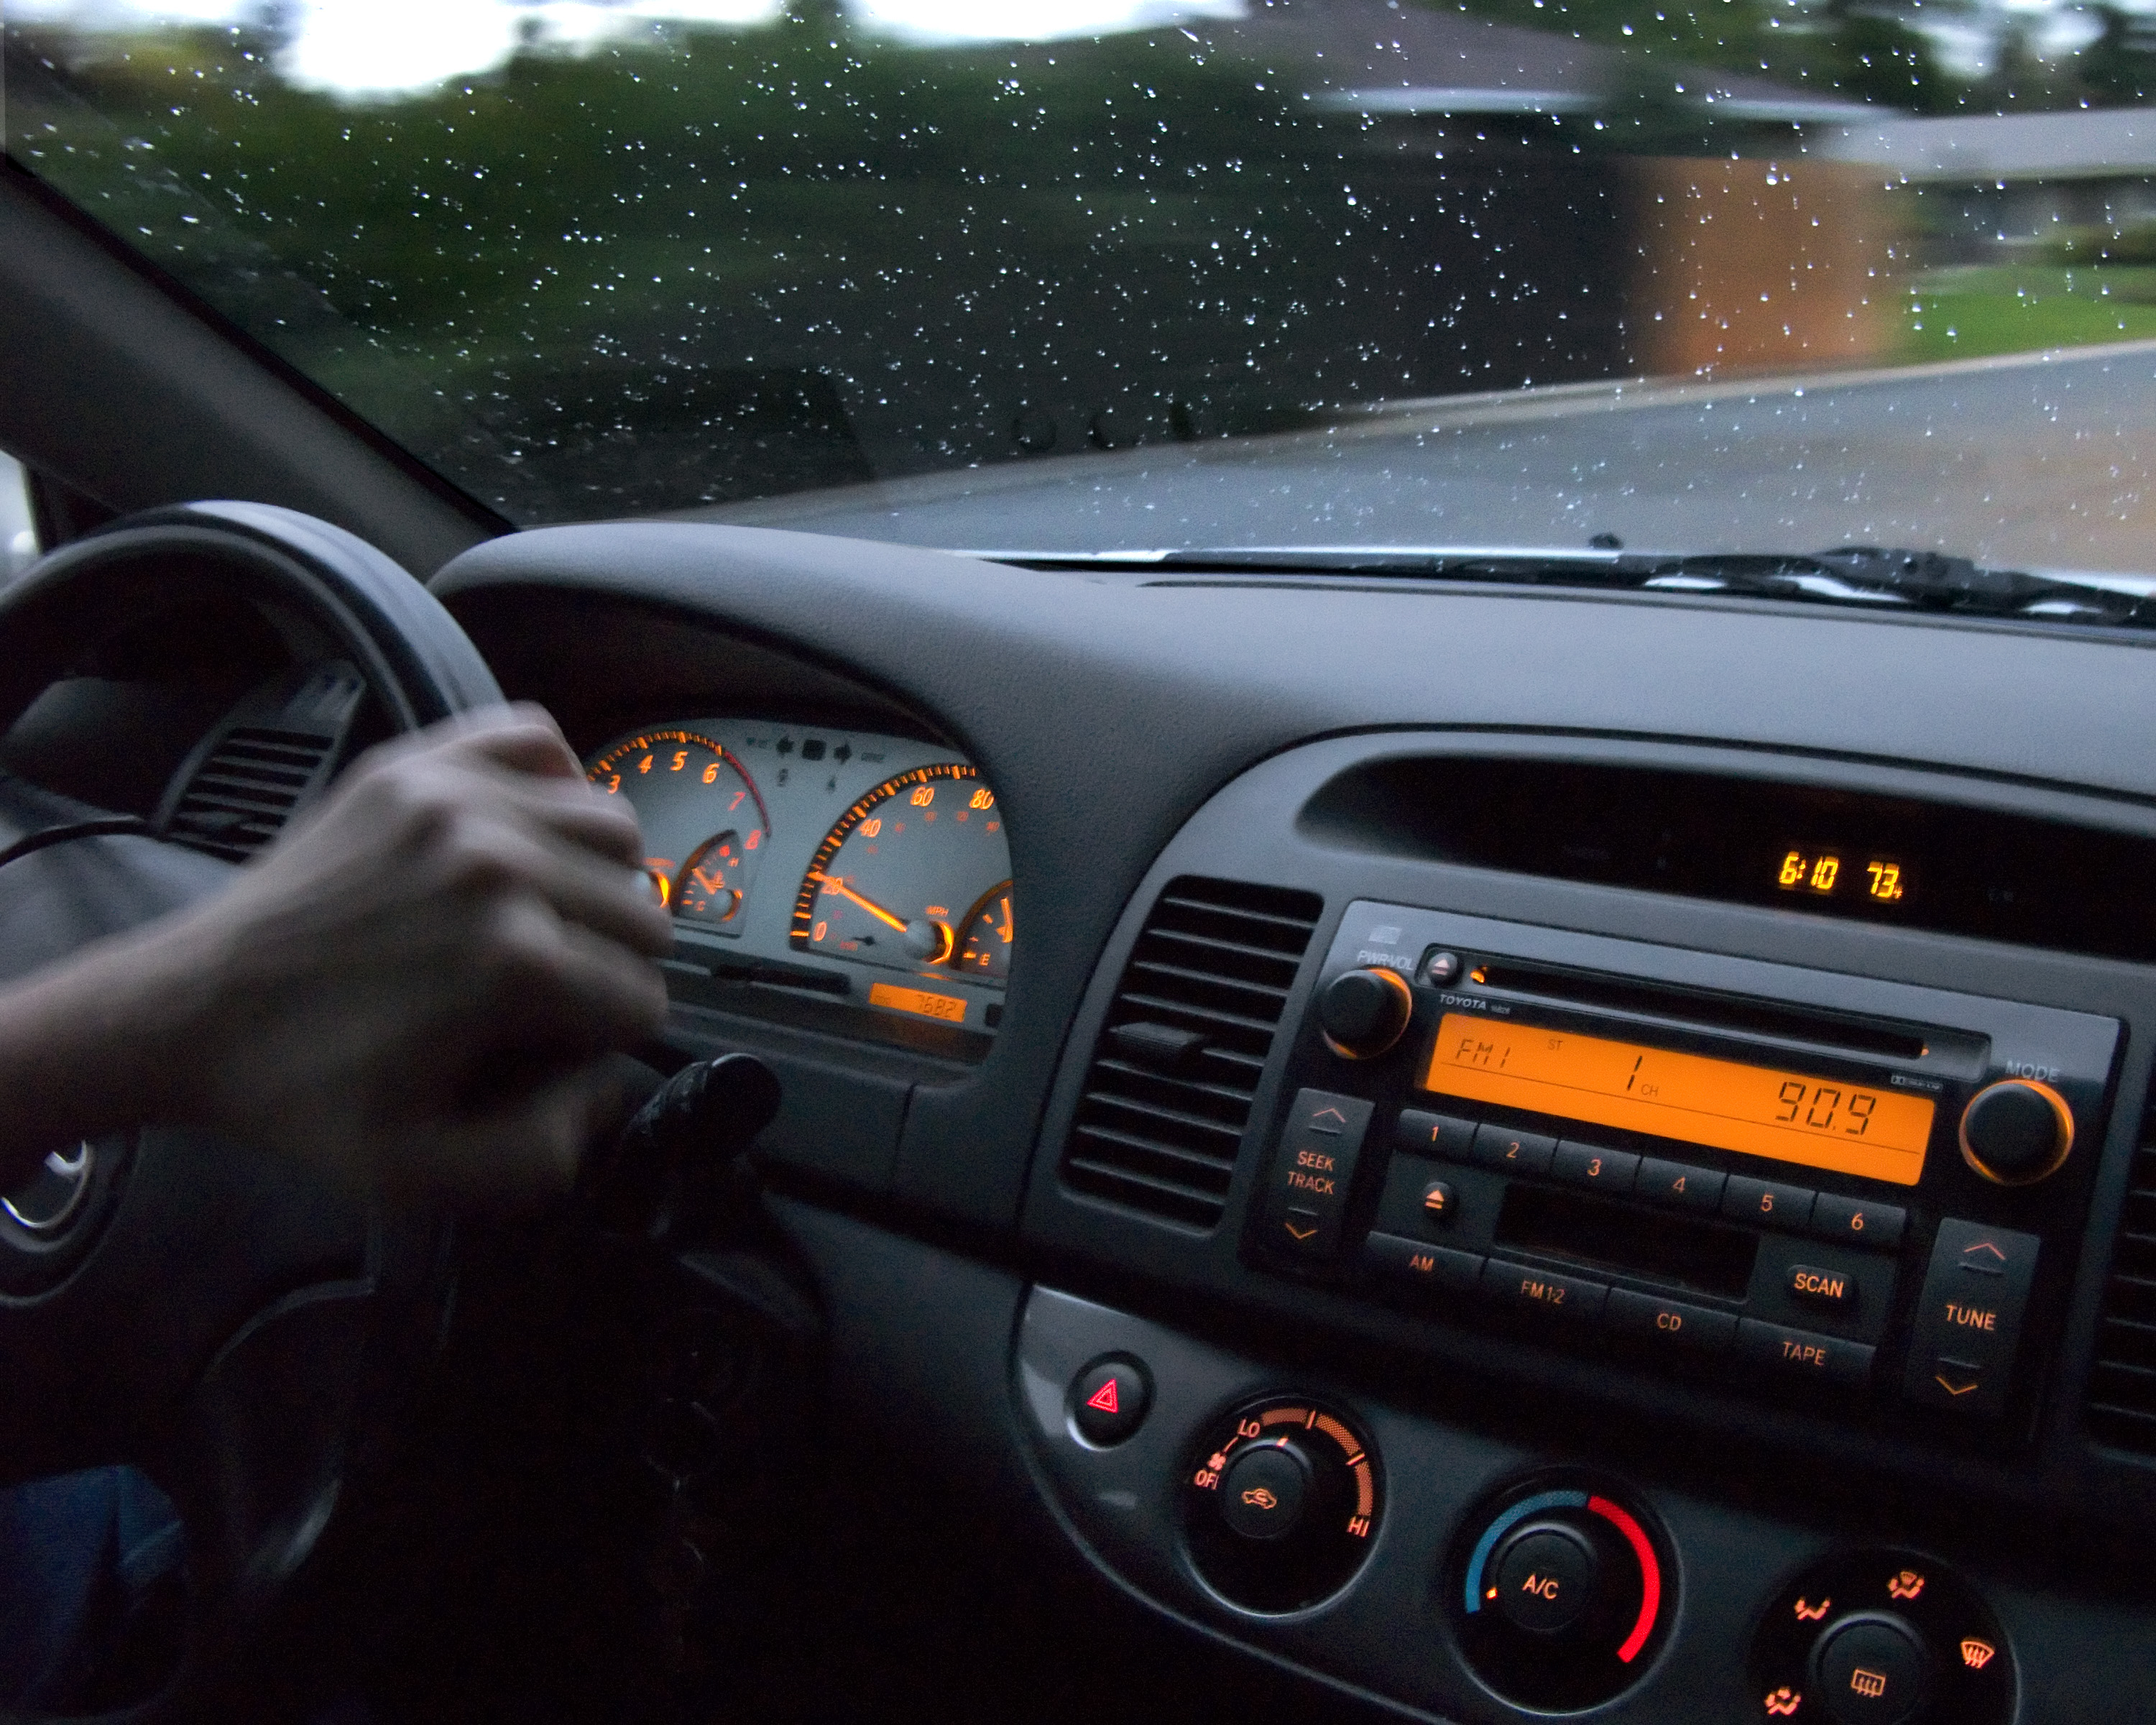
car, twilight, vehicle, sedan, convertible, sacramento, camry, kxjz, instrumentlights, land vehicle, automobile make, automotive exterior, family car, subcompact car